Maraschino

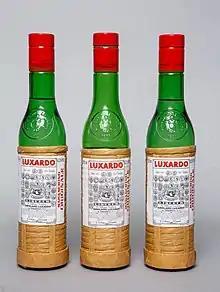
Girolamo Luxardo Maraschino Originale Liqueur

As the reputation of Maraschino grew, so did the name of Zadar, which prompted other factories to emerge and become established, particularly those of Girolamo Luxardo (1821) and Romano Vlahov (1861). Together they formed (the maraschino industry of Zadar) of which the acknowledged founder is Francesco Drioli.